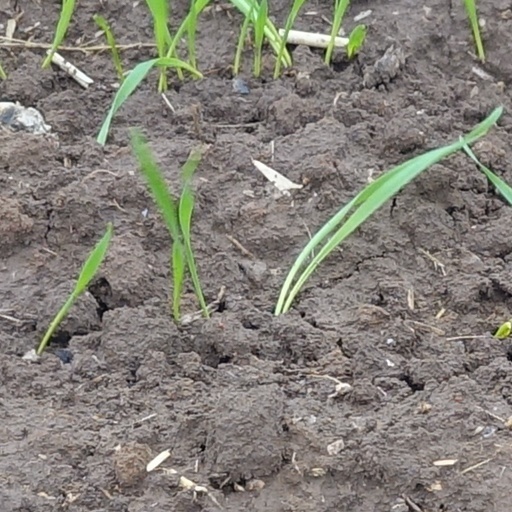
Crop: wheat